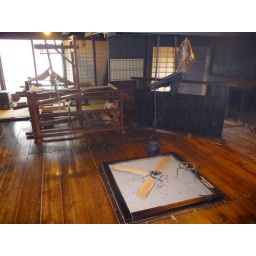
cooking pot in Arai's house